Cholera

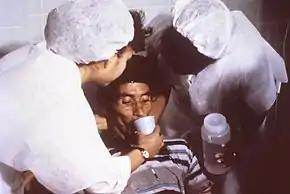
Cholera patient being treated by oral rehydration therapy in 1992

Spanish physician Jaume Ferran i Clua developed the first successful cholera inoculation in 1885, the first to immunize humans against a bacterial disease. His vaccine and inoculation was rather controversial and was rejected by his peers and several investigation commissions but it ended up demonstrating its effectiveness and being recognized for it: out of the 30 thousand people he vaccinated only 54 died. Russian-French bacteriologist Waldemar Haffkine also developed a human cholera vaccine in July 1892. He conducted a massive inoculation program in British India.